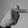
ASL letter: T